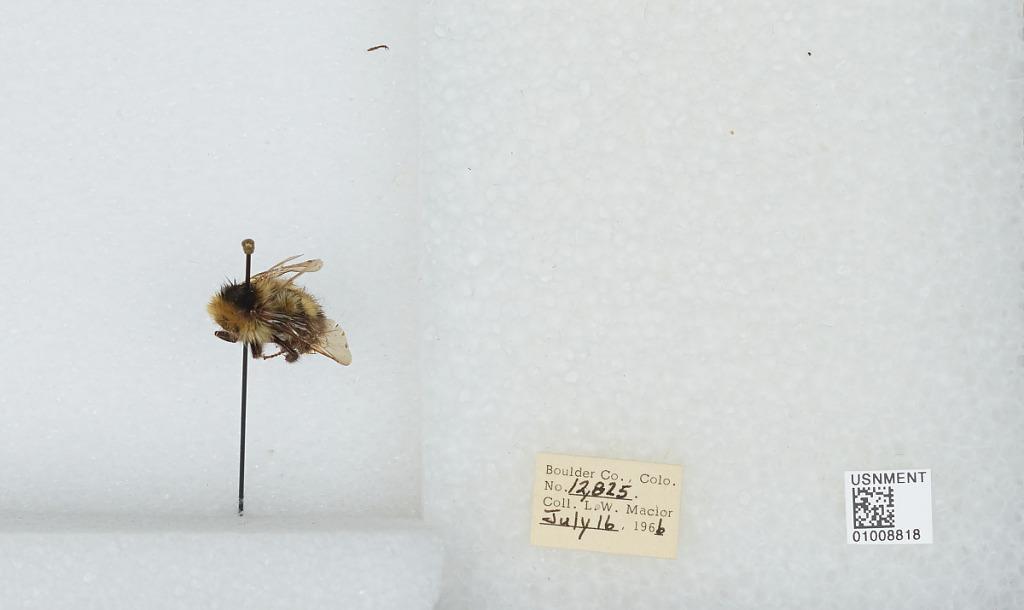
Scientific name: Bombus (Alpinobombus) balteatus Dahlbom
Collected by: L. Macior
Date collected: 1966-7-16
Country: United States
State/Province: Colorado
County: Boulder
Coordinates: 40.0275, -105.252